Our Lady of the Rockies

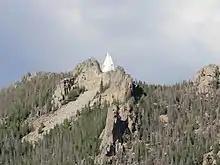
The statue atop a mountain

Our Lady of the Rockies is a 90-foot (27 m) statue built in the likeness of Mary, the mother of Jesus, that stands atop the Continental Divide overlooking Butte, Montana, United States.